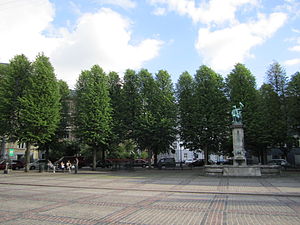
Sankt Thomas Plads
Sankt Thomas Plads med den ene af prydbrøndene. 2007
"Sankt Thomas Plads er en plads beliggende på Frederiksberg i Frederiksberg Allés østlige del. Pladsen har navn efter et landsted ved navn St. Thomas, som tidligere lå i området og som siden er blever erstattet af den store ejendom på pladsen, der blev opført i 1904-05. I mange år havde pladsen ikke noget navn, men gik under navnet ""Den lille runddel"" – i modsætning til den store Frederiksberg Runddel i den anden ende af Frederiksberg Allé, som Sankt Thomas Plads blev anlagt som en del af 1700-04.